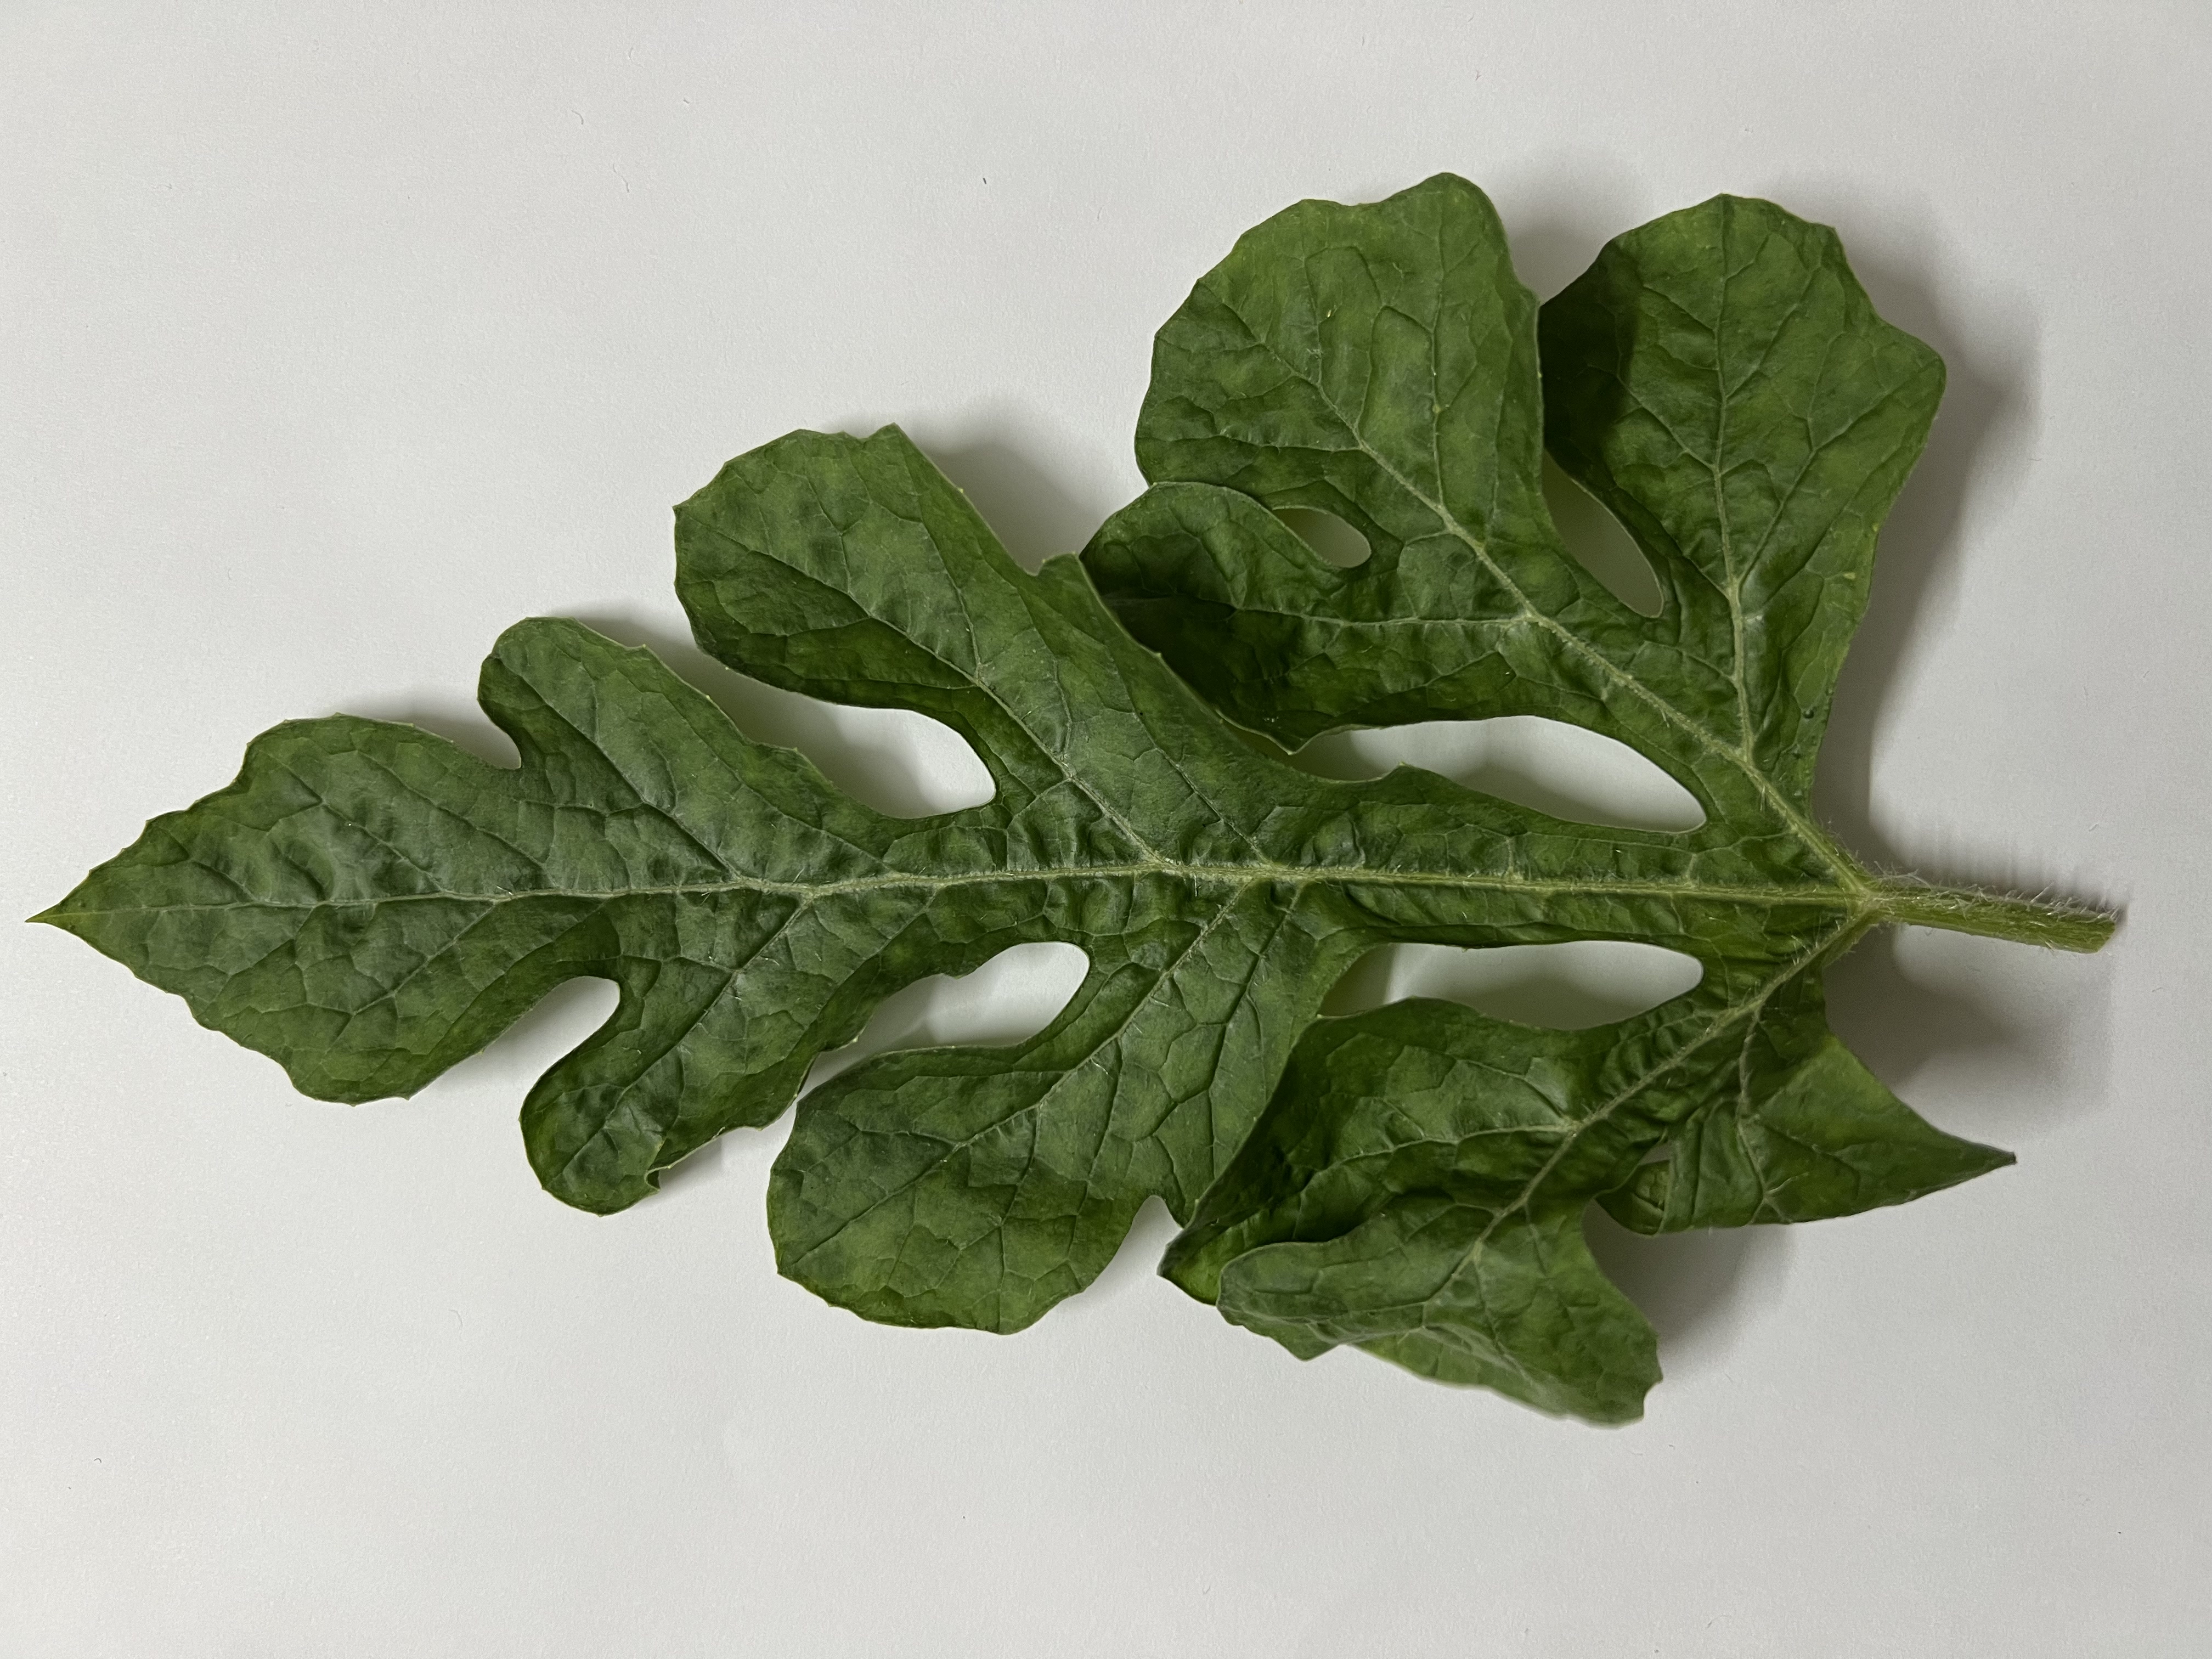
Label: Healthy